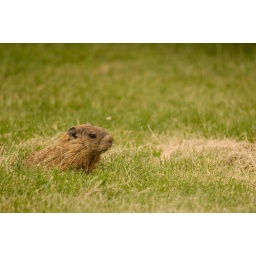
Still testing the 300 F4. Found this ground hog near my house.